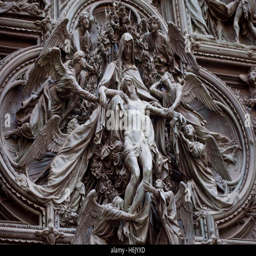
detail of the scene in bas - relief at doors